Francesca Barracciu

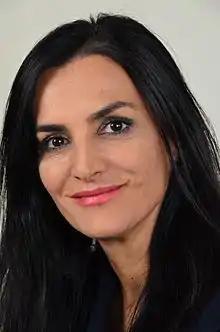
Barracciu in February 2014

Francesca Barracciu (born 11 June 1966) is an Italian politician. She was the mayor of Sorgono from 2005 to 2010, and was the Undersecretary of State at the Ministry of Cultural Heritage and Activities and Tourism in the Renzi Cabinet from 2014 to 2015. From 2012 to 2014, she was also a member of the European Parliament (MEP).